English afternoon tea

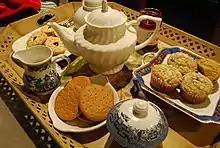
A tea tray with elements of an afternoon tea

English afternoon tea (or simply afternoon tea) is a British tradition that involves enjoying a light meal of tea, sandwiches, scones, and cakes in the mid-afternoon, typically between 3:30 and 5 pm. It originated in the 1840s as a way for the upper class to bridge the gap between lunch and a late dinner.